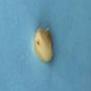
Maize quality: Bad